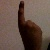
The image shows a hand gesture representing the number 1 in Indian Sign Language.